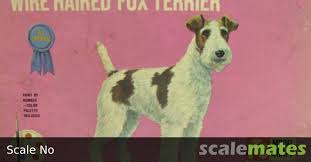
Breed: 226-n000057-wire_haired_fox_terrier